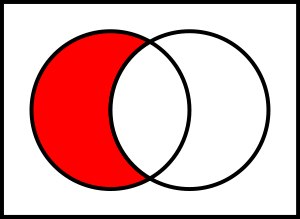
Mængde / Komplementærmængde
A\B
En mængde er en samling af objekter eller elementer, hvor den orden, de optræder i, ikke tillægges en betydning.